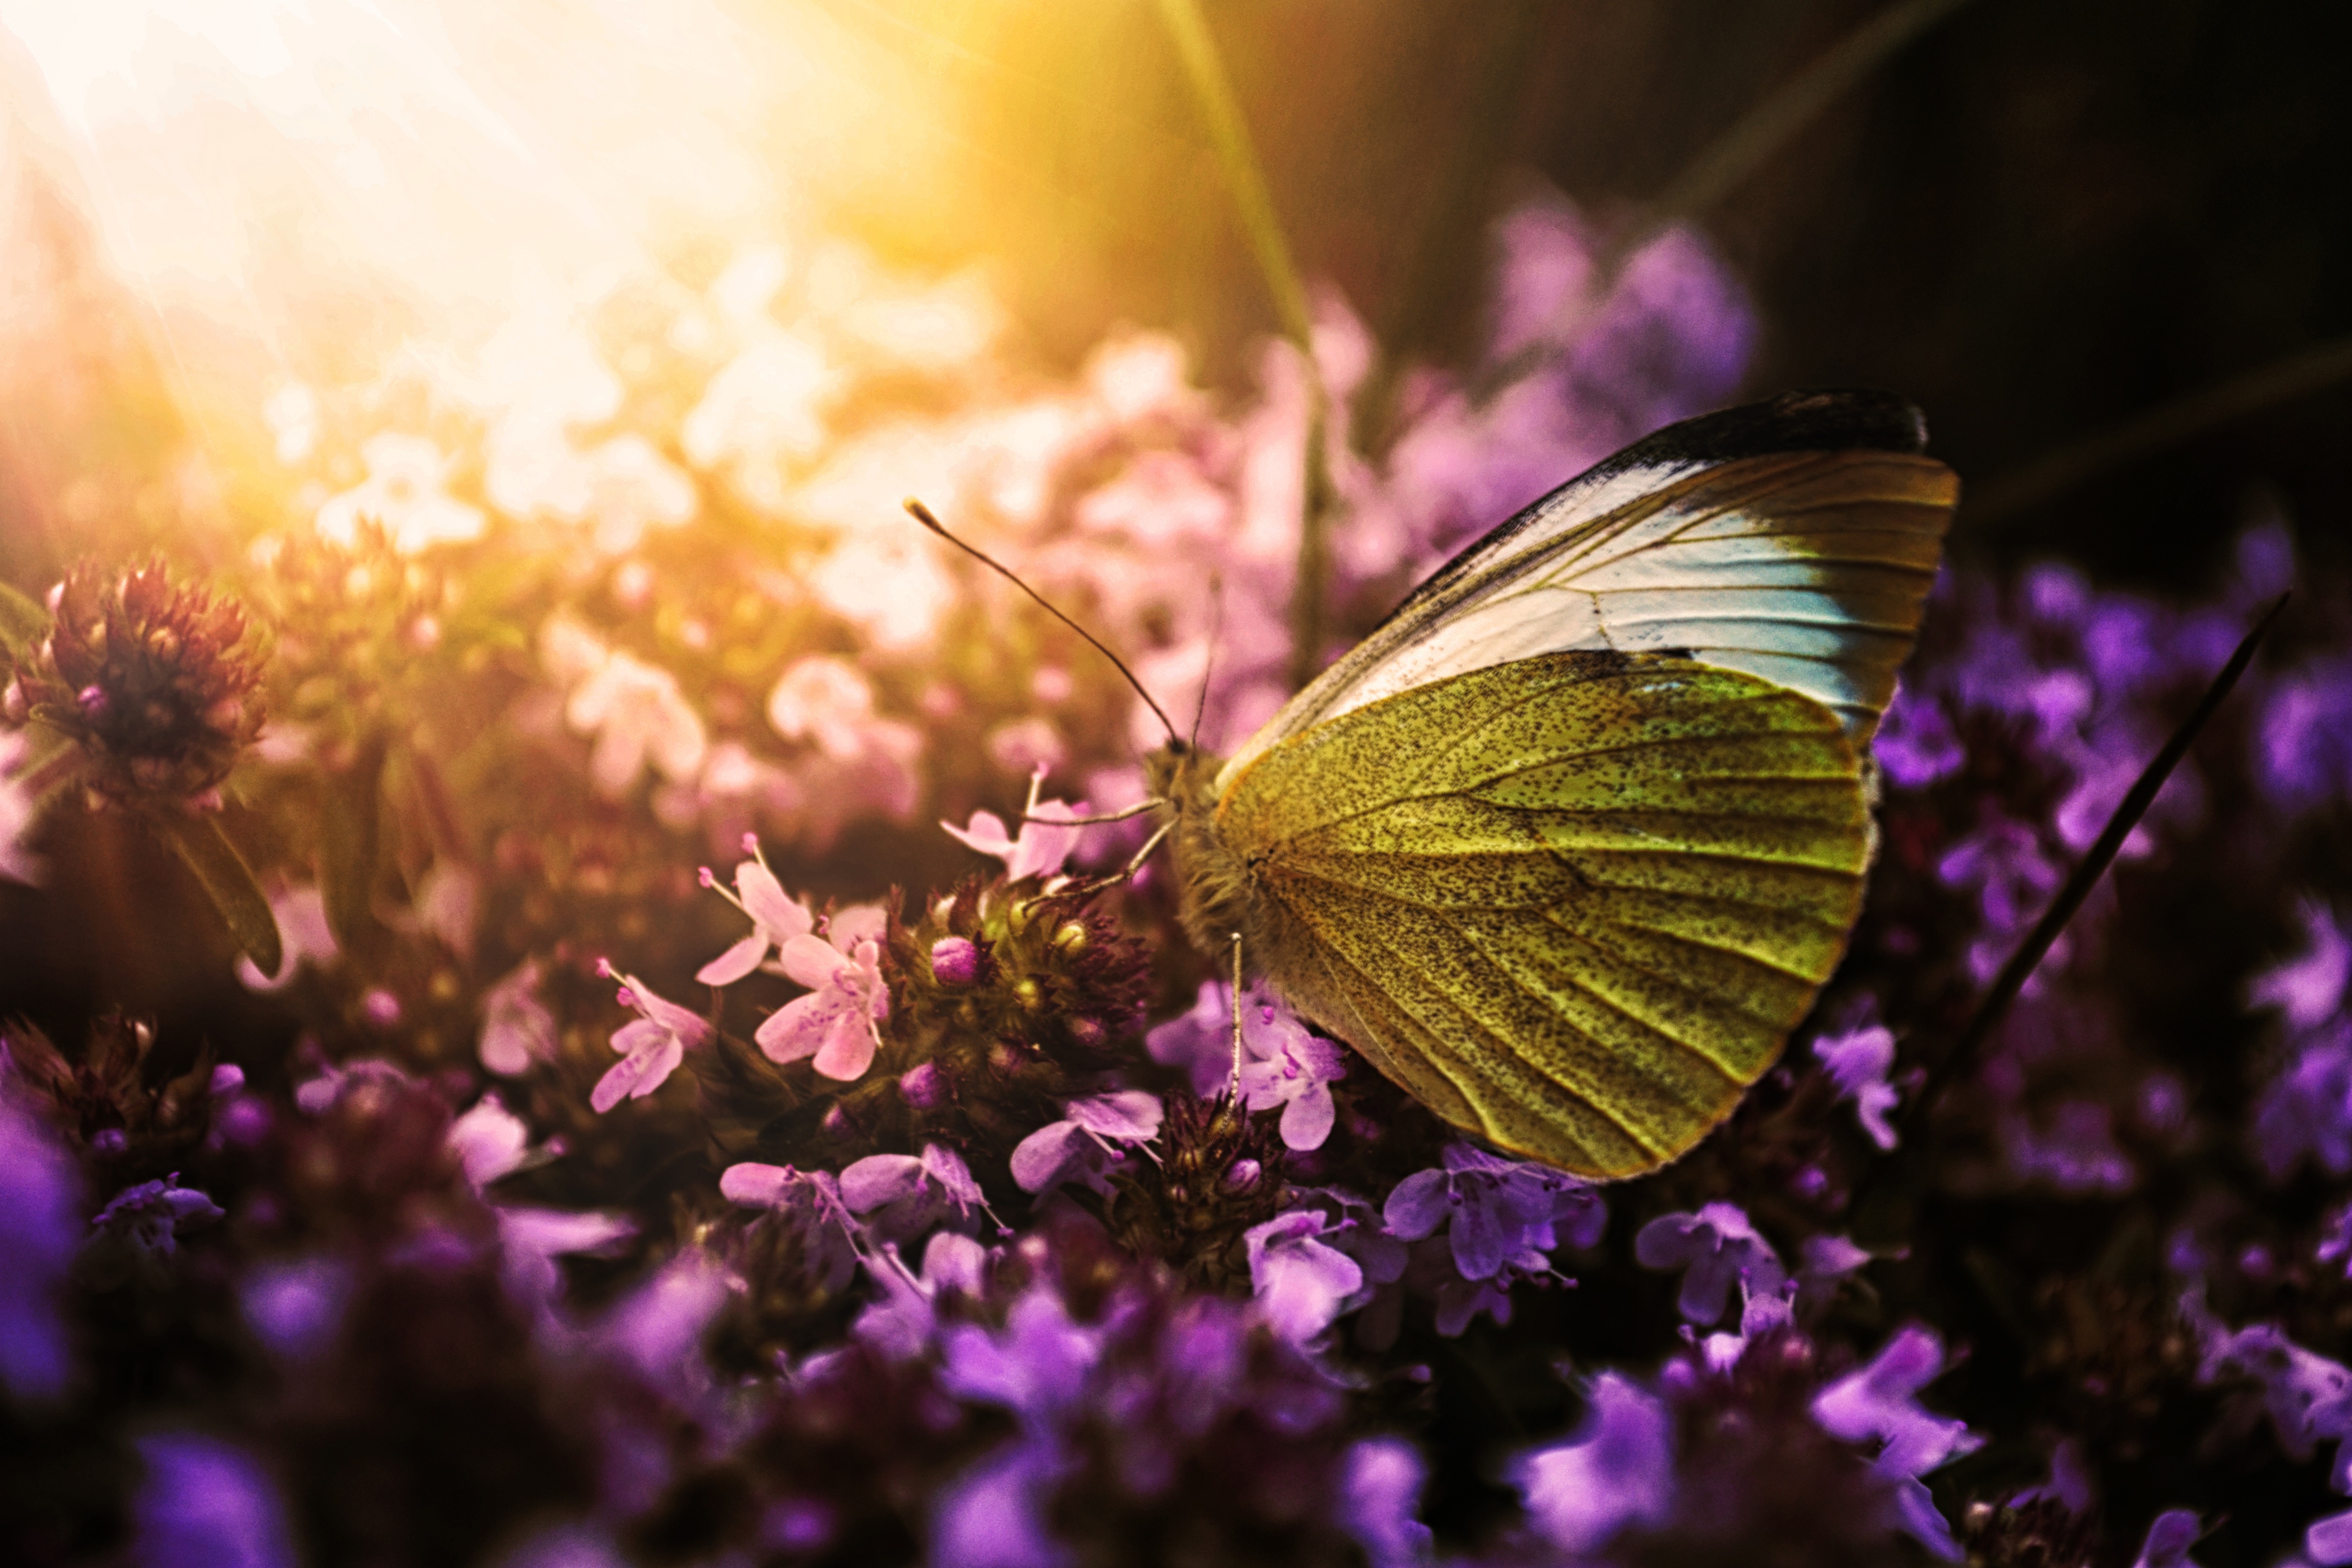
nature, photography, sunlight, leaf, flower, purple, petal, color, insect, butterfly, flora, invertebrate, close up, macro photography, moths and butterflies